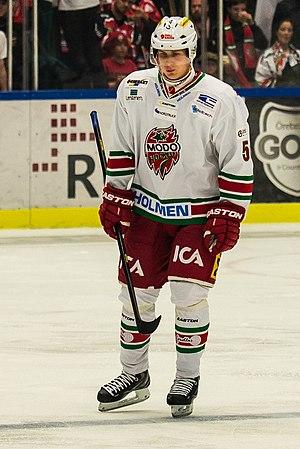
Viktor Lööv est un joueur professionnel suédois de hockey sur glace. Il évolue au poste de défenseur.